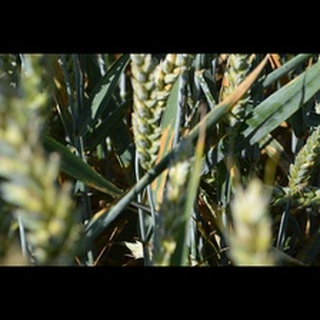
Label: wheat_septoria